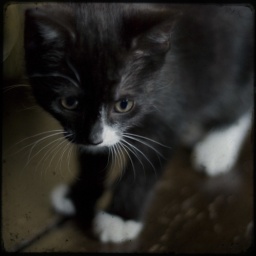
Nice guy. Used to poo in a box in the corner of his bedroom though..